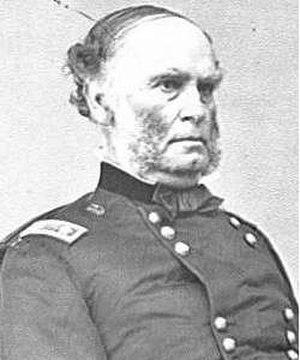
Le raid de Price est une opération menée, en 1864, par la cavalerie confédérée à travers les États du Missouri et du Kansas, pendant la guerre de Sécession.
L'armée du Missouri est une formation militaire de la guerre de Sécession appartenant à l'armée des États confédérés et créée, à l'automne 1864, sous le commandement du major-général Sterling Price, pour envahir l'État du Missouri. Le raid de Price fut un échec et son armée battit en retraite vers l'Arkansas, où elle fut dissoute et absorbée par l'armée du Trans-Mississippi. À la fin de la guerre, Price, accompagné par le brigadier-général Jo Shelby et plusieurs autres membres de ses anciennes unités, s'installèrent au Mexique où ils proposèrent, sans succès, leurs services à l'empereur Maximilien, avant de retourner aux États-Unis et à la vie civile.